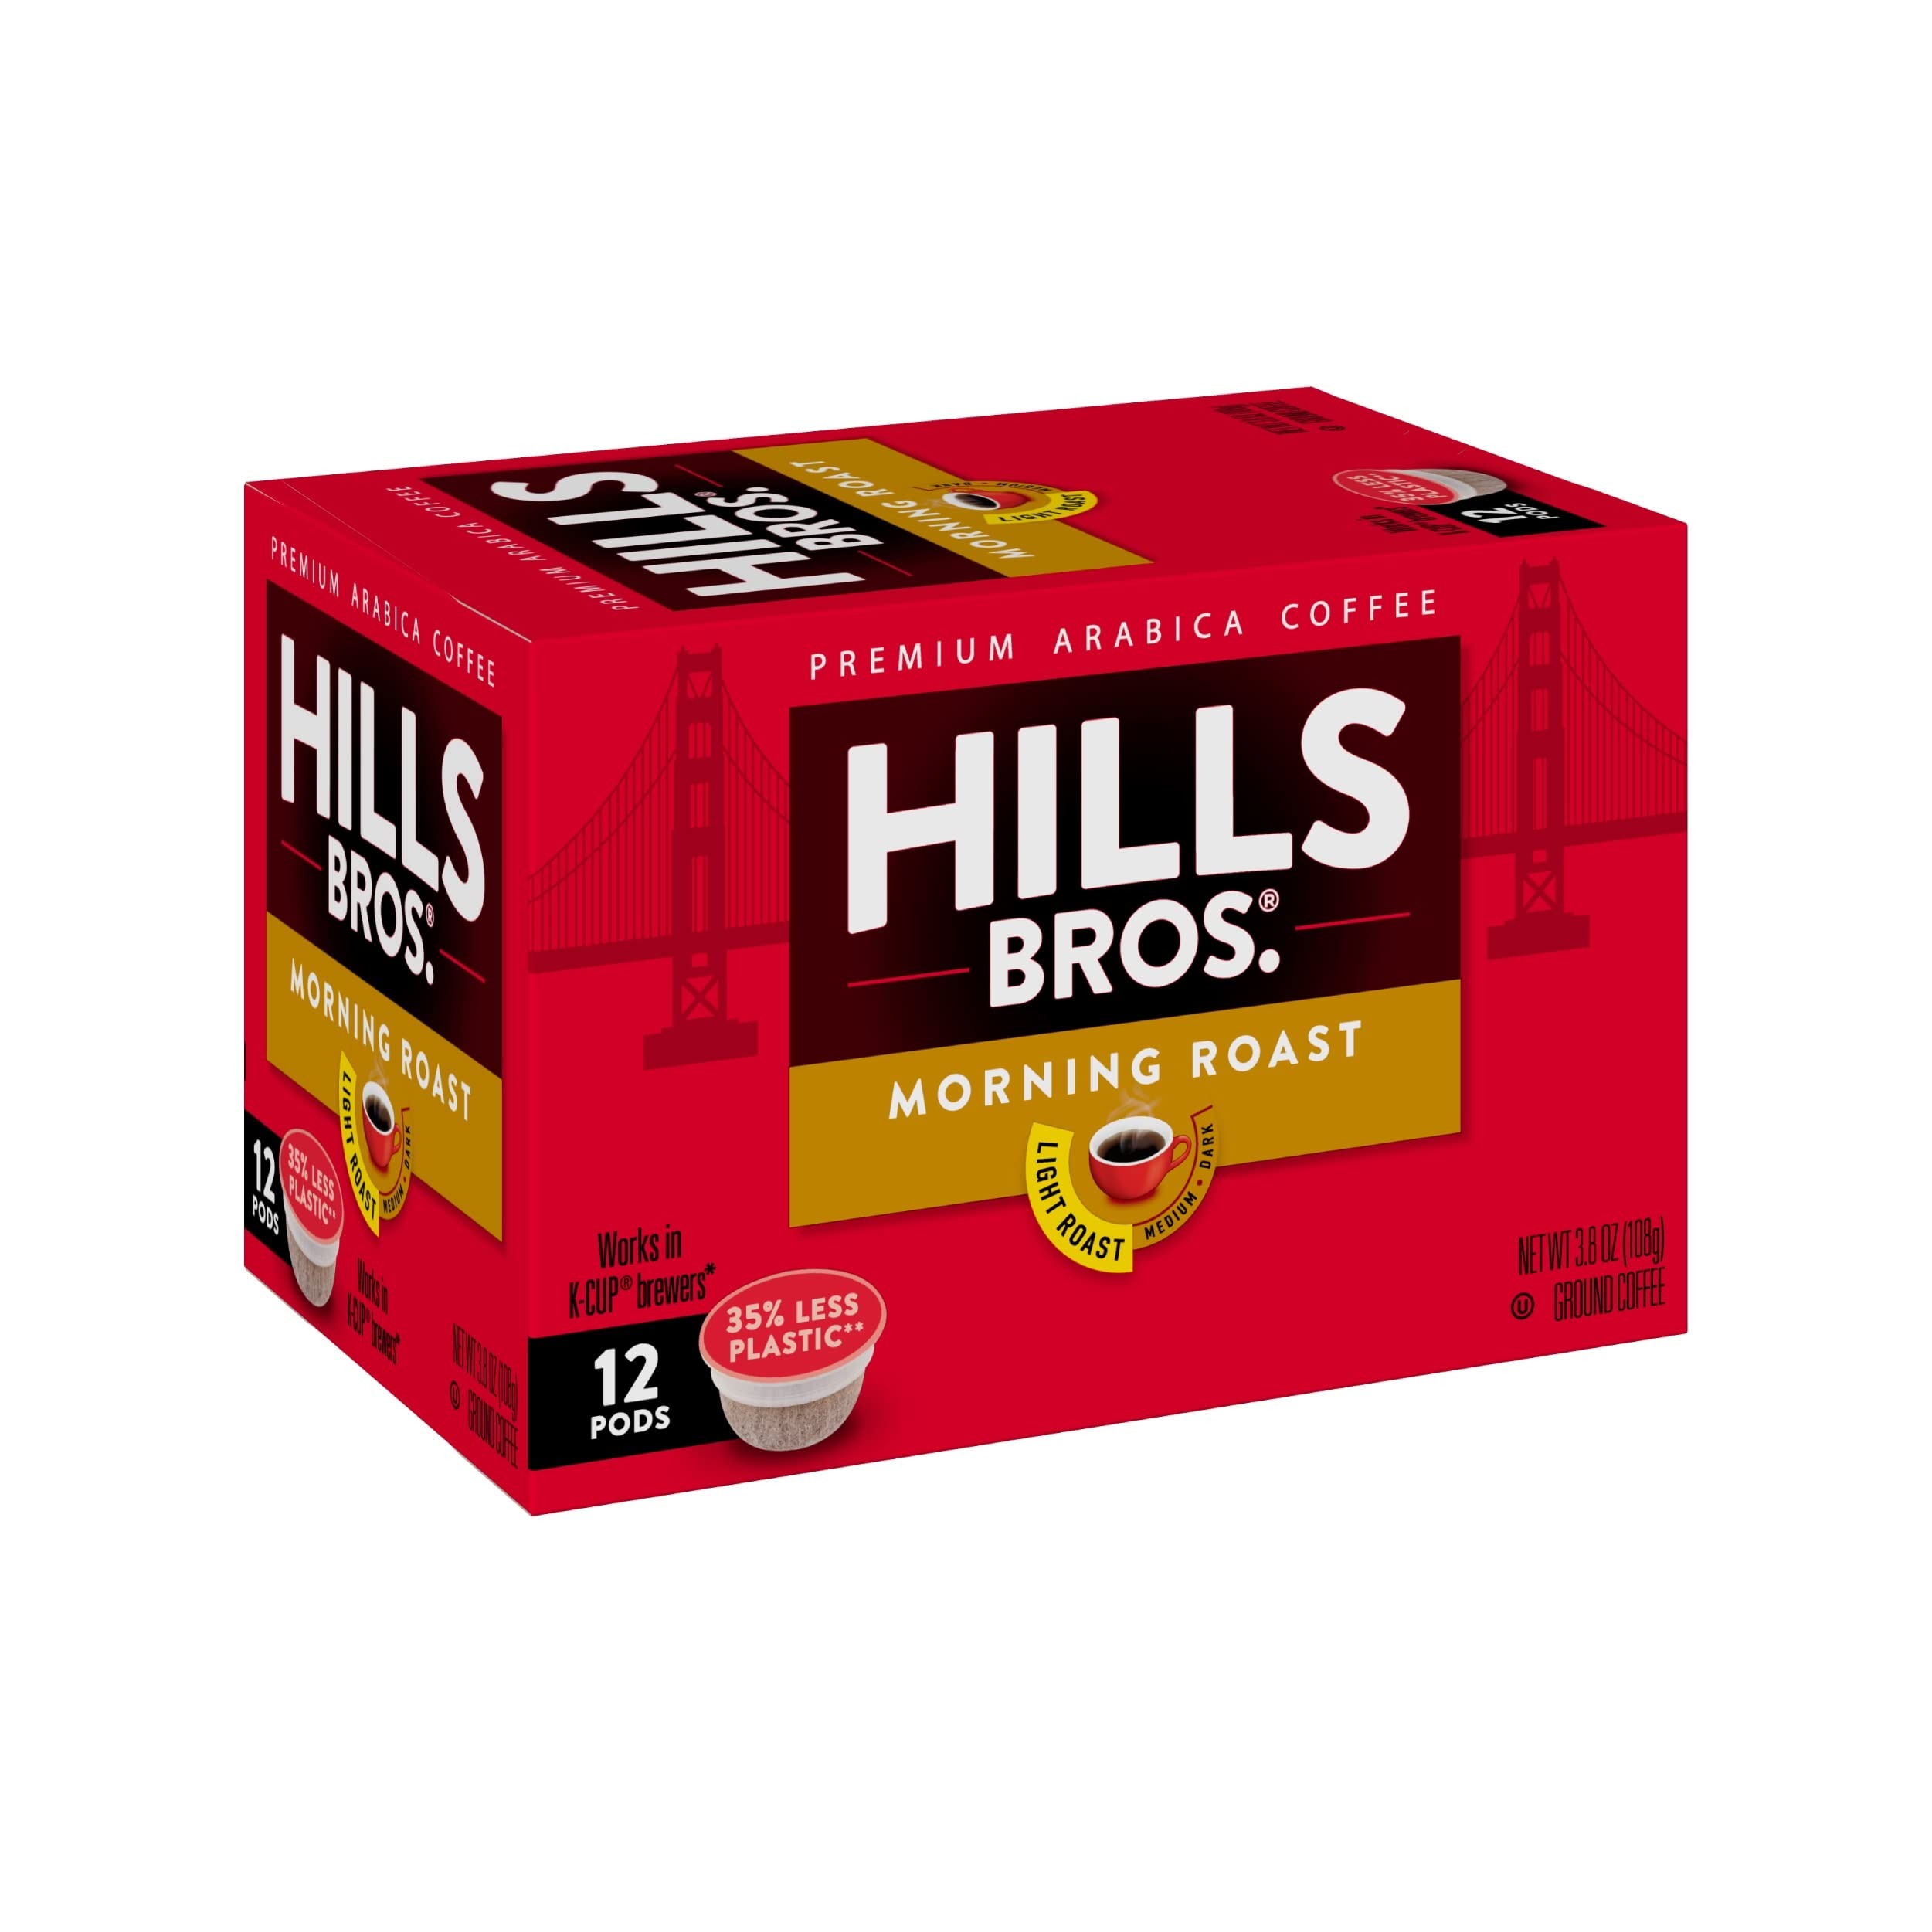
Item Name: Hills Bros Single Serve Coffee Pods,Morning Roast, Light Roast Coffee, 12 Count–Keurig Compatible, Roasted 100% Arabica Coffee Beans, Smooth Balanced Flavor
Bullet Point 1: 100% PREMIUM ARABICA COFFEE BEANS –Hills Bros groundcoffee contains a rich blend of 100% premium Arabica coffee beans that have been roasted to perfection. Each cup delivers the consistently great flavor that Hills Bros is known for.
Bullet Point 2: PERFECT LIGHT ROAST: This Hills Bros Morningcoffee is lightlyroasted to give you light-bodied flavor, acidic sparkle and a clean finishin every cup. Each sip consistently offers that dependable smooth, airy coffee tastethat keeps you fresh.
Bullet Point 3: KEURIG COMPATIBLE: Our single-serve coffee pod is the convenient way to enjoy a fresh, decadent and aromatic single cup coffee. They are compatible will all Keurig brewers so you can pop one in any time of day for an elegant, pick-me-up treat.
Bullet Point 4: 35% LESS PLASTIC: A better cup by design, Hills Bros single serve coffee pods are made with less plastic. Our soft filter cup brews coffee evenly by allowing better flow through the cup for the best aroma and better-tasting freshly brewed coffee.
Bullet Point 5: ALWAYS GREAT COFFEE –From the finest beans and most innovative roasting methods to our delicious blends, Hills Bros has delighted customers for 140 years. Today, Hills Bros Coffee continues to be crafted without compromise.
Value: 12.0
Unit: Count

Price: 18.565